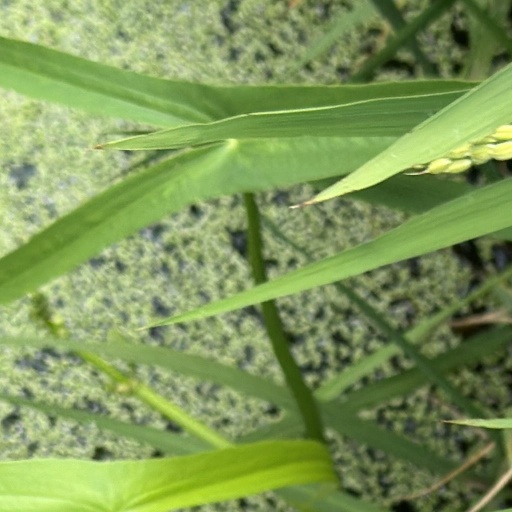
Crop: rice